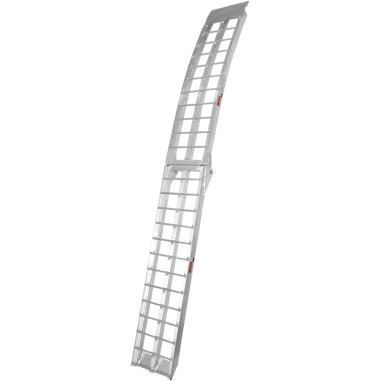
MOTORSPORT PRODUCTS Motorsport Products Aluminum Folding Ramps, Straight, 89" x 11", 1200 lbs
MOTORSPORT PRODUCTS Motorsport Products Aluminum Folding Ramps, Straight Arched ramps fold in half for easy transporting and storage Rubber surface on tongue helps keep ramp in place Secure strap included (not shown) WARNING: Do not ride ATV/UTV on ramp at any time.
Brand: Motorsport Products
Category: Vehicles & Parts > Vehicle Parts & Accessories > Vehicle Storage & Cargo > Motor Vehicle Loading Ramps